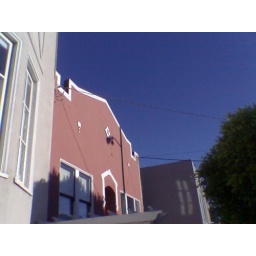
blue sky in my heart